Ulfborg-Vemb Municipality

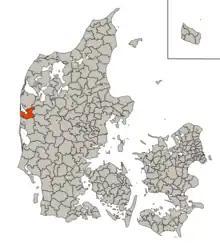
Ulfborg-Vemb Municipality's location in Denmark, 1970–2007.

Ulfborg-Vemb was a Danish municipality (Danish, "kommune") in the former Ringkjøbing County on the west coast of the Jutland peninsula. The municipality existed from 1970 until 2007, and its administrative region is today part of Holstebro Municipality.